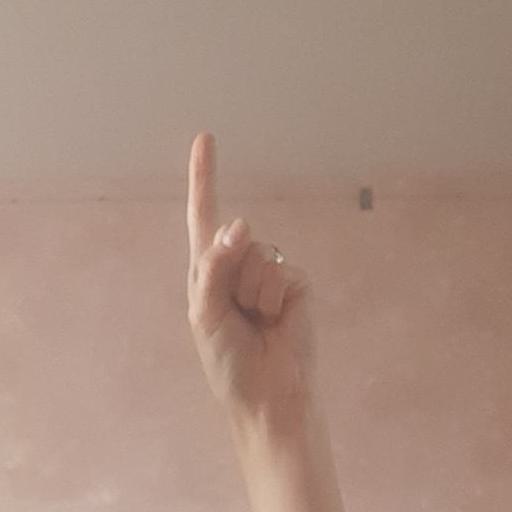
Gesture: one